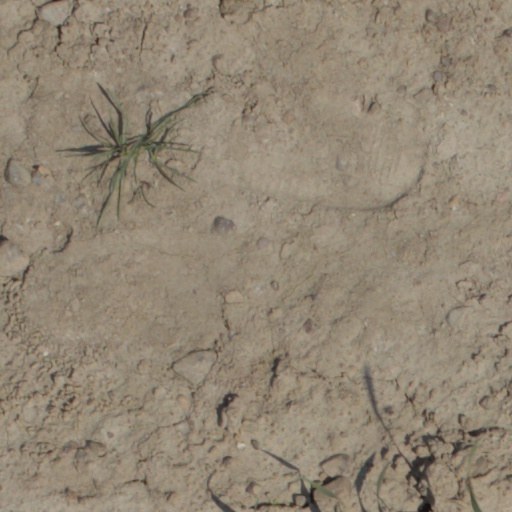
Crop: wheat